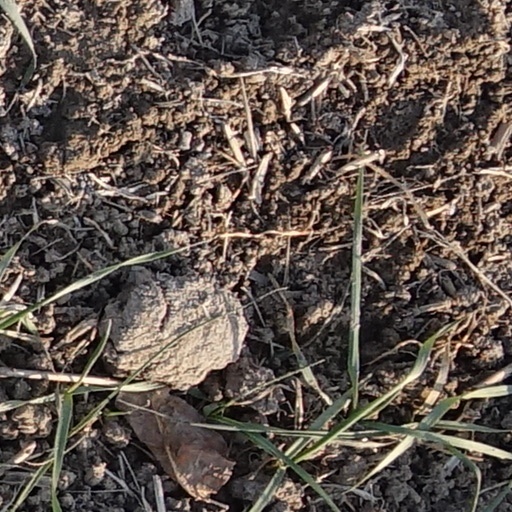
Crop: wheat